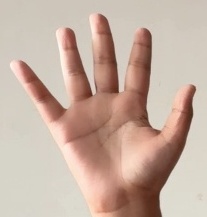
ASL sign: 5